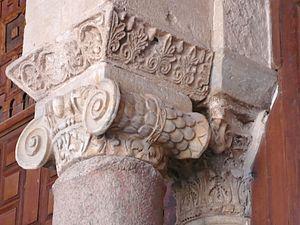
Chapiteau ionique dans la Grande Mosquée de Kairouan, en Tunisie.
La Grande Mosquée de Kairouan, également appelée mosquée Oqba Ibn Nafi en souvenir de son fondateur Oqba Ibn Nafi, est l'une des principales mosquées de Tunisie située à Kairouan. Historiquement première métropole musulmane du Maghreb, Kairouan, dont l'apogée sur les plans politique et intellectuel se situe au IXᵉ siècle, est réputée comme étant le centre spirituel et religieux de la Tunisie ; elle est aussi parfois considérée comme la quatrième ville sainte de l'islam sunnite.
Un abaque est la partie supérieure du chapiteau des colonnes ou des pilastres. Il s'agit le plus souvent d'une tablette en pierre située entre l'échine, coussin aplati ou rebondi de même épaisseur placé sur le fût de la colonne, et l'architrave ou l'arc qu'elle supporte.
L’ordre ionique se caractérise notamment par son chapiteau à volutes, par son fût orné de 24 cannelures et par sa base moulurée.